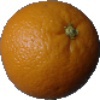
Label: Orange 1